Noëlle (2007 film)

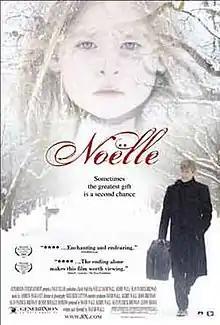
Theatrical release poster

Noëlle is a 2007 drama film written, produced, and directed by David Wall who also stars as Father Jonathan Keene, a Catholic priest who comes to a small American fishing village in the Christmas season to shut down a dying parish, only to experience a personal transformation as he encounters the eccentric townspeople.